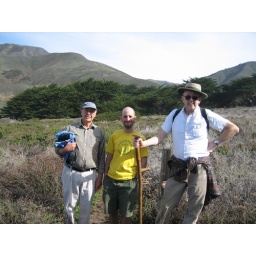
John and Ed pointed out some sea lions on the rocks near Carmel Heights